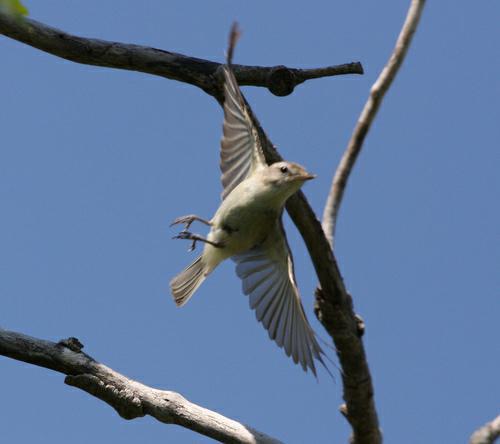
A photo of a warbling vireo